Akash Banerjee

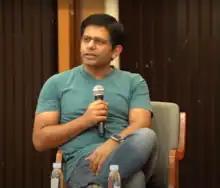

Akash Banerjee (born 31 March 1980) is an Indian influencer and journalist. He is known for his YouTube channel "The Deshbhakt" a satirical show focusing on social, political and environmental issues and his caricature "Bhakt Banerjee".